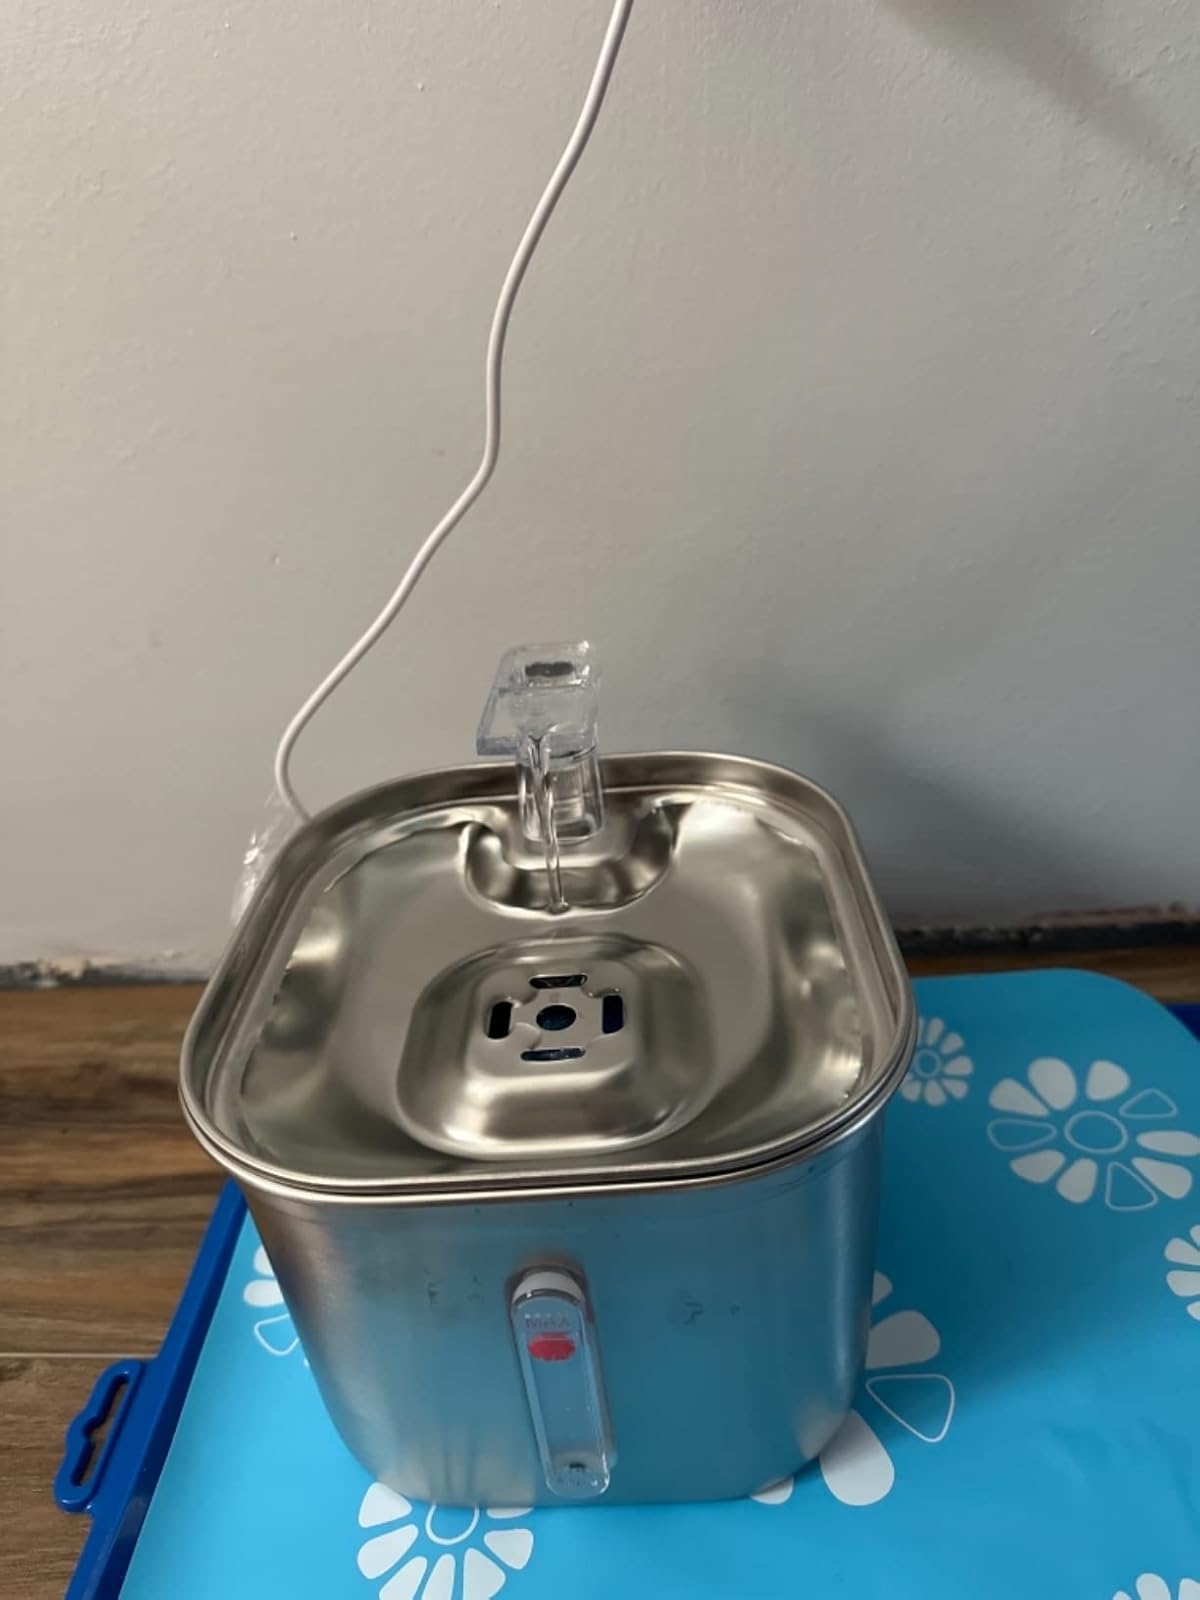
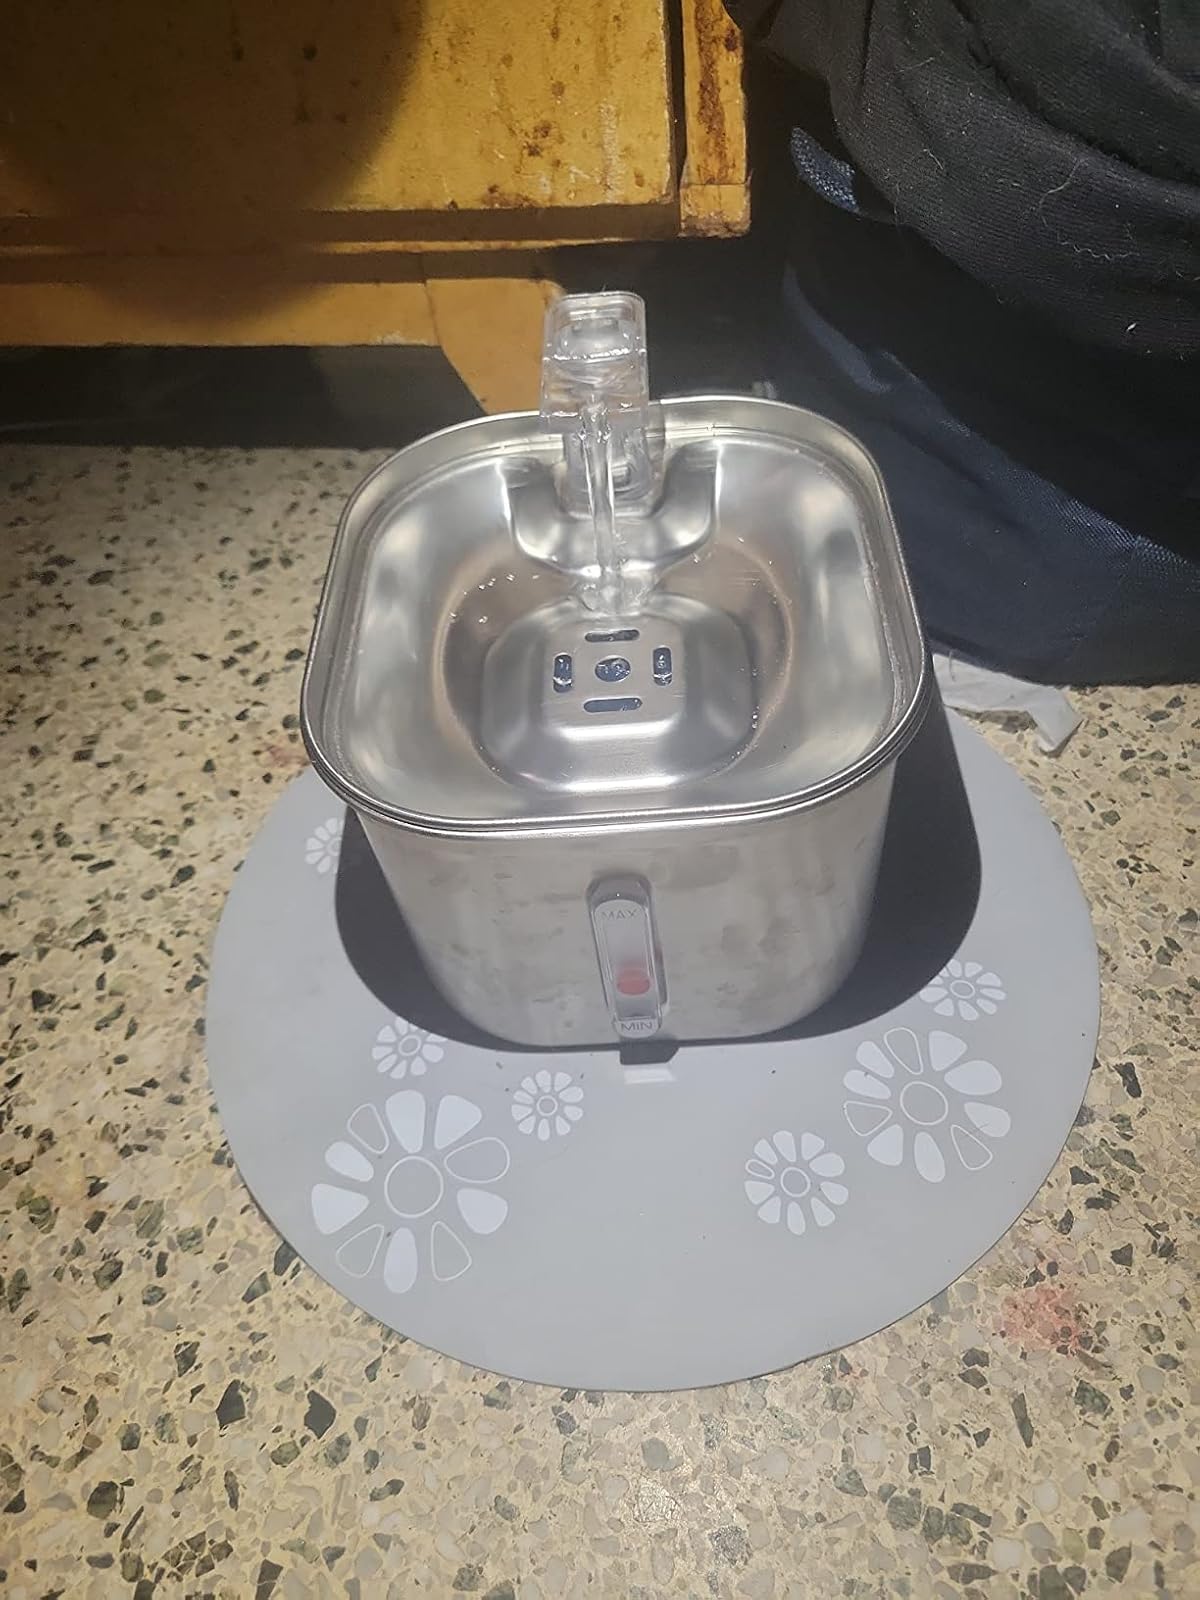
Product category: items_bowl
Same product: yes